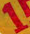
Number: 1